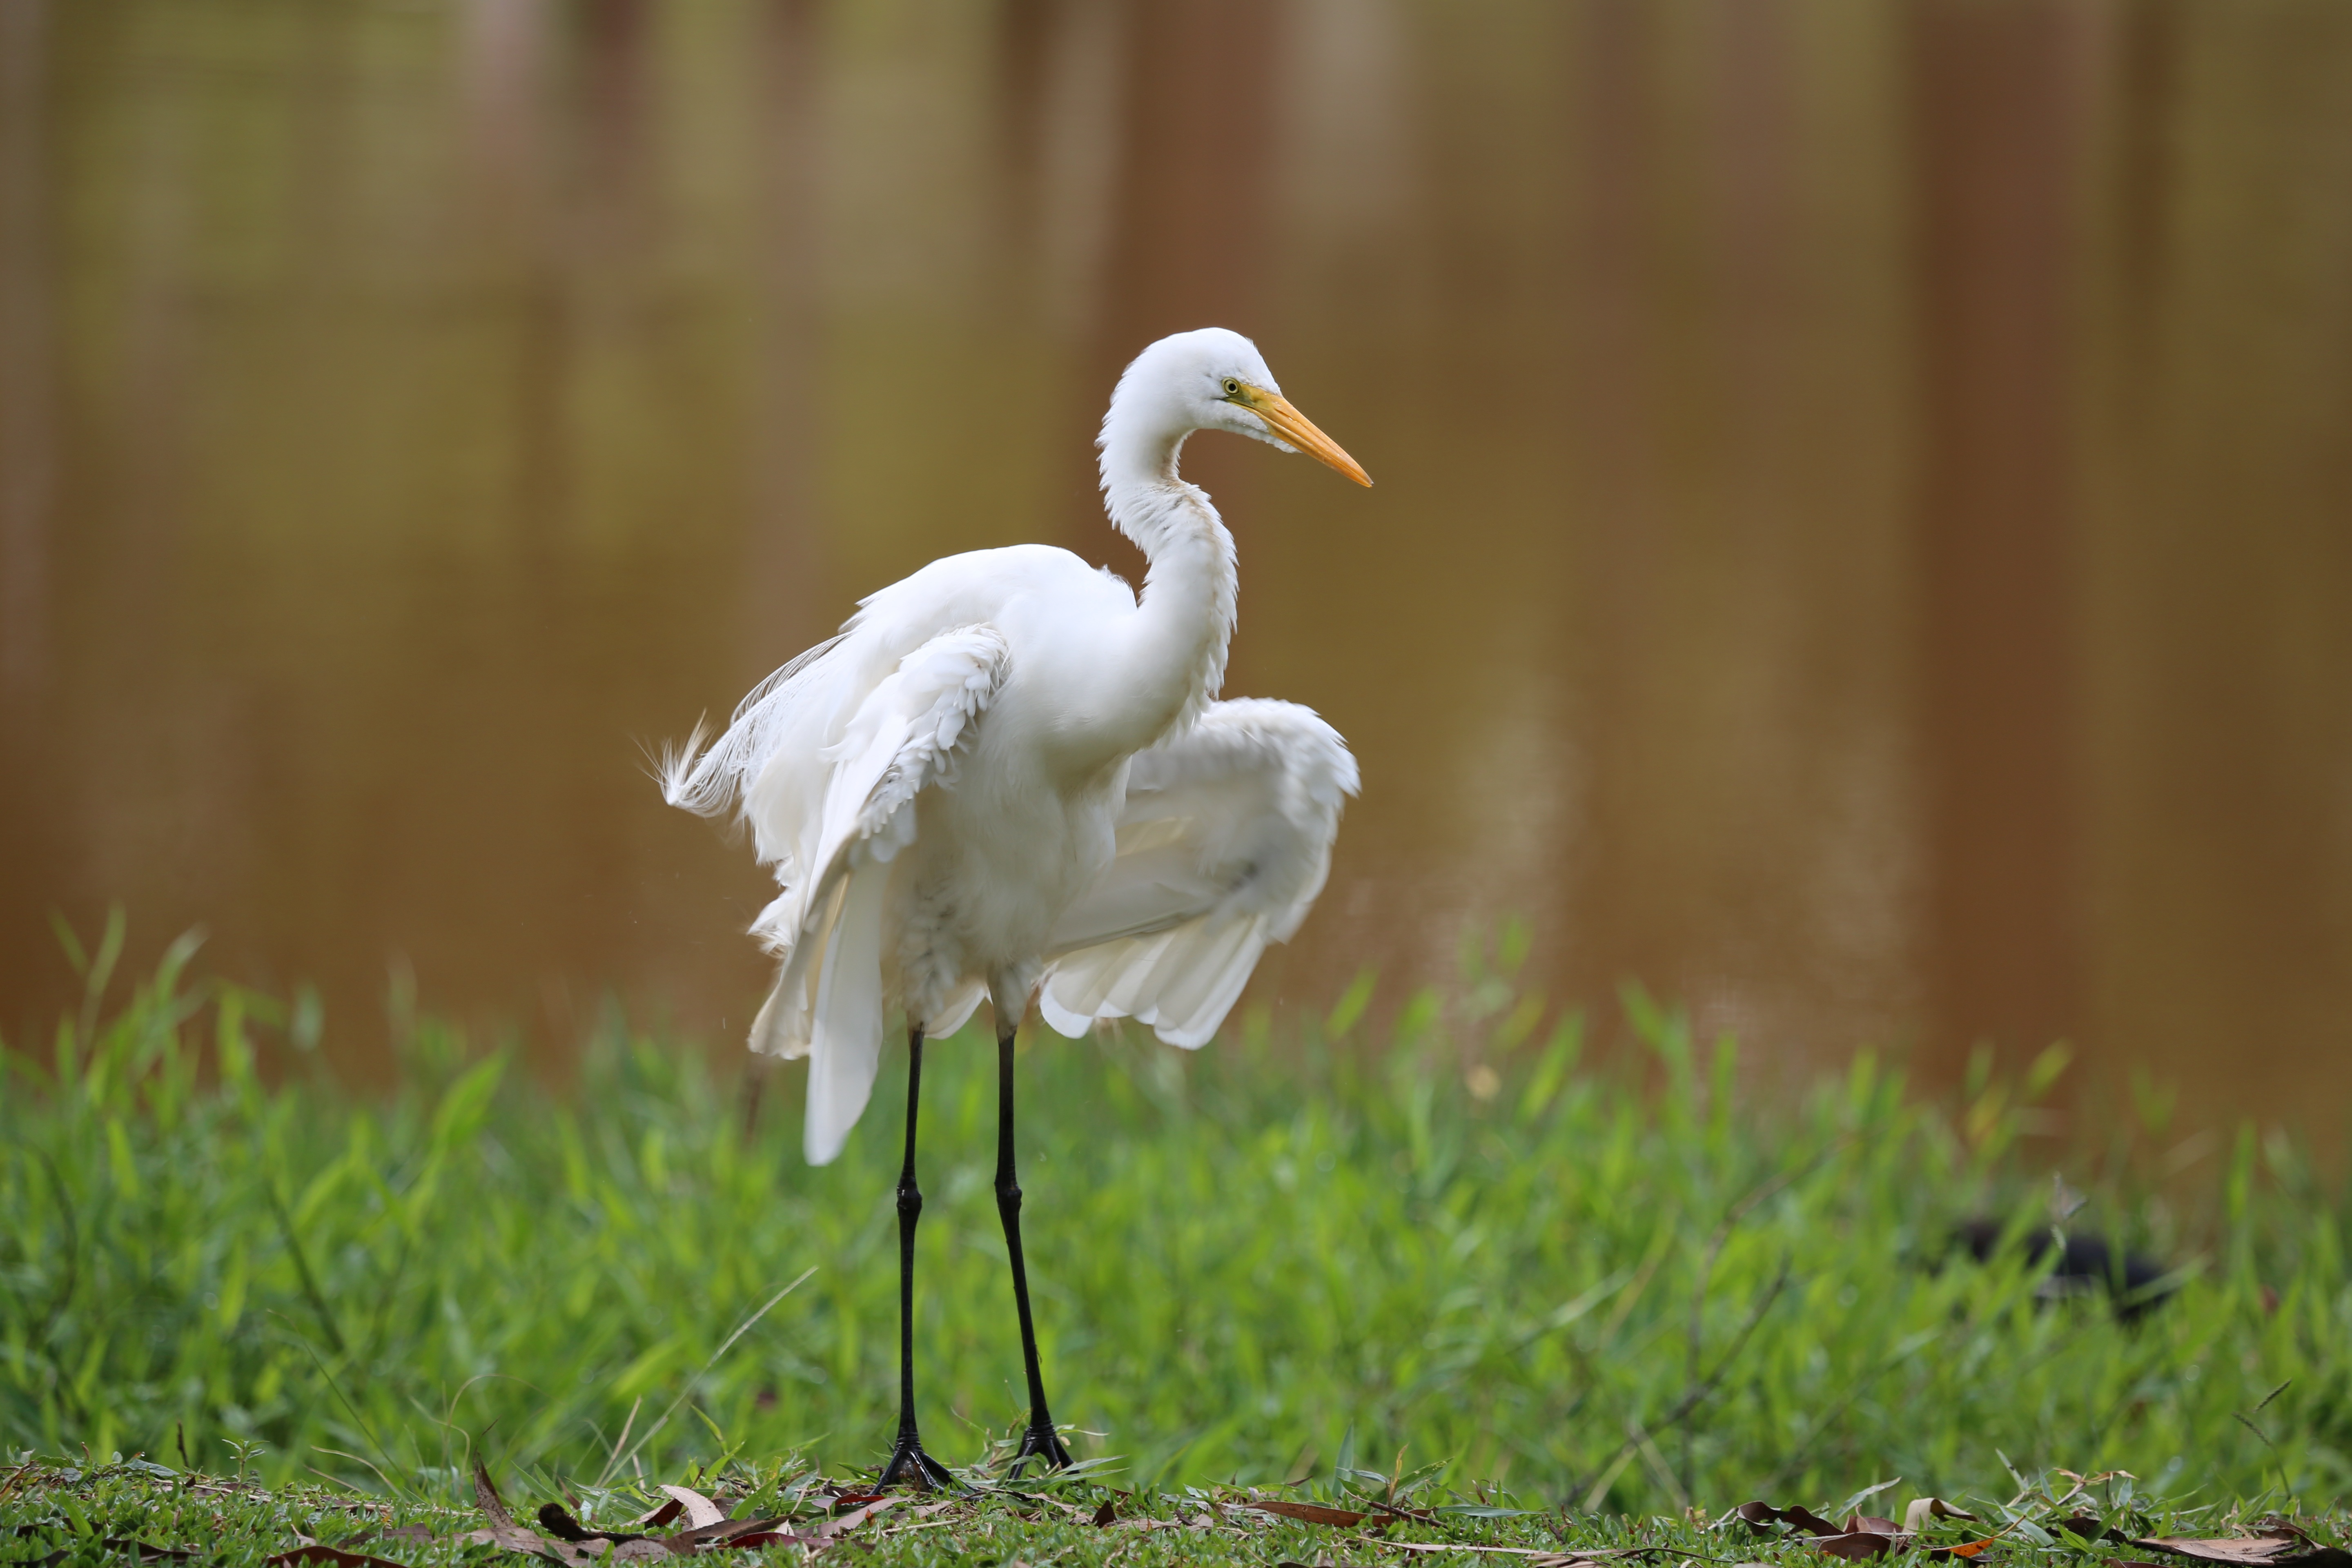
nature, bird, wing, white, wildlife, wild, beak, fauna, great, vertebrate, egret, heron, water bird, tropical birds, great egret, natural habitat